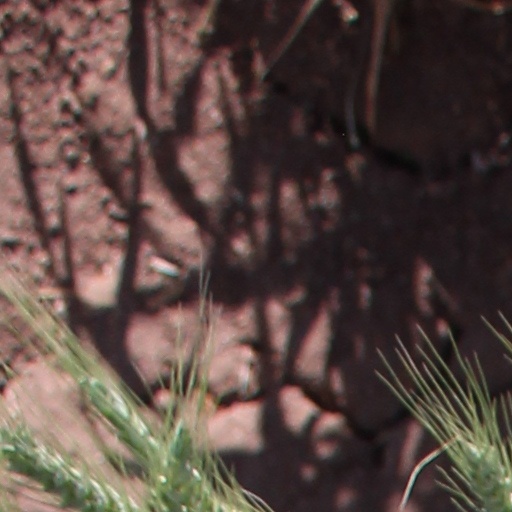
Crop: wheat